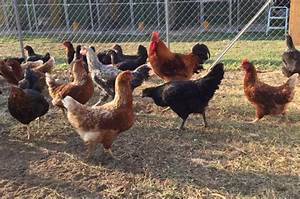
Label: chicken